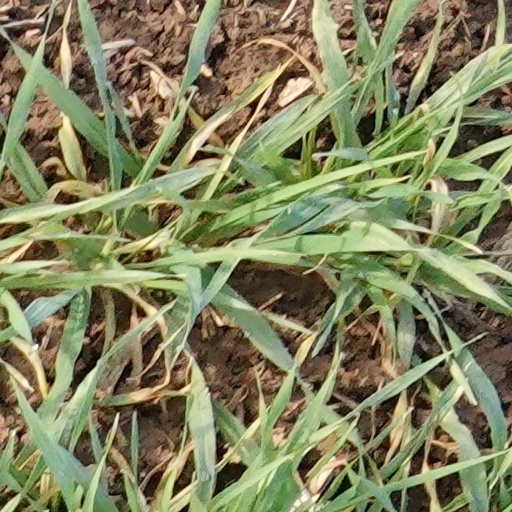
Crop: wheat